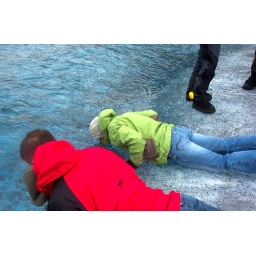
drinking glacial water - it was over 100 years old.. and my pants &amp;amp; gloves froze to the ground